Wunstorf station

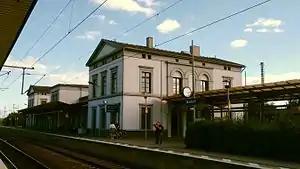
Wunstorf station

Wunstorf is a railway station located in Wunstorf, Germany. The station opened in 1847 and is located on the Hanover–Minden railway and Bremen–Hanover railway. The train services are operated by Deutsche Bahn and WestfalenBahn. The station is also served by the Hanover S-Bahn.